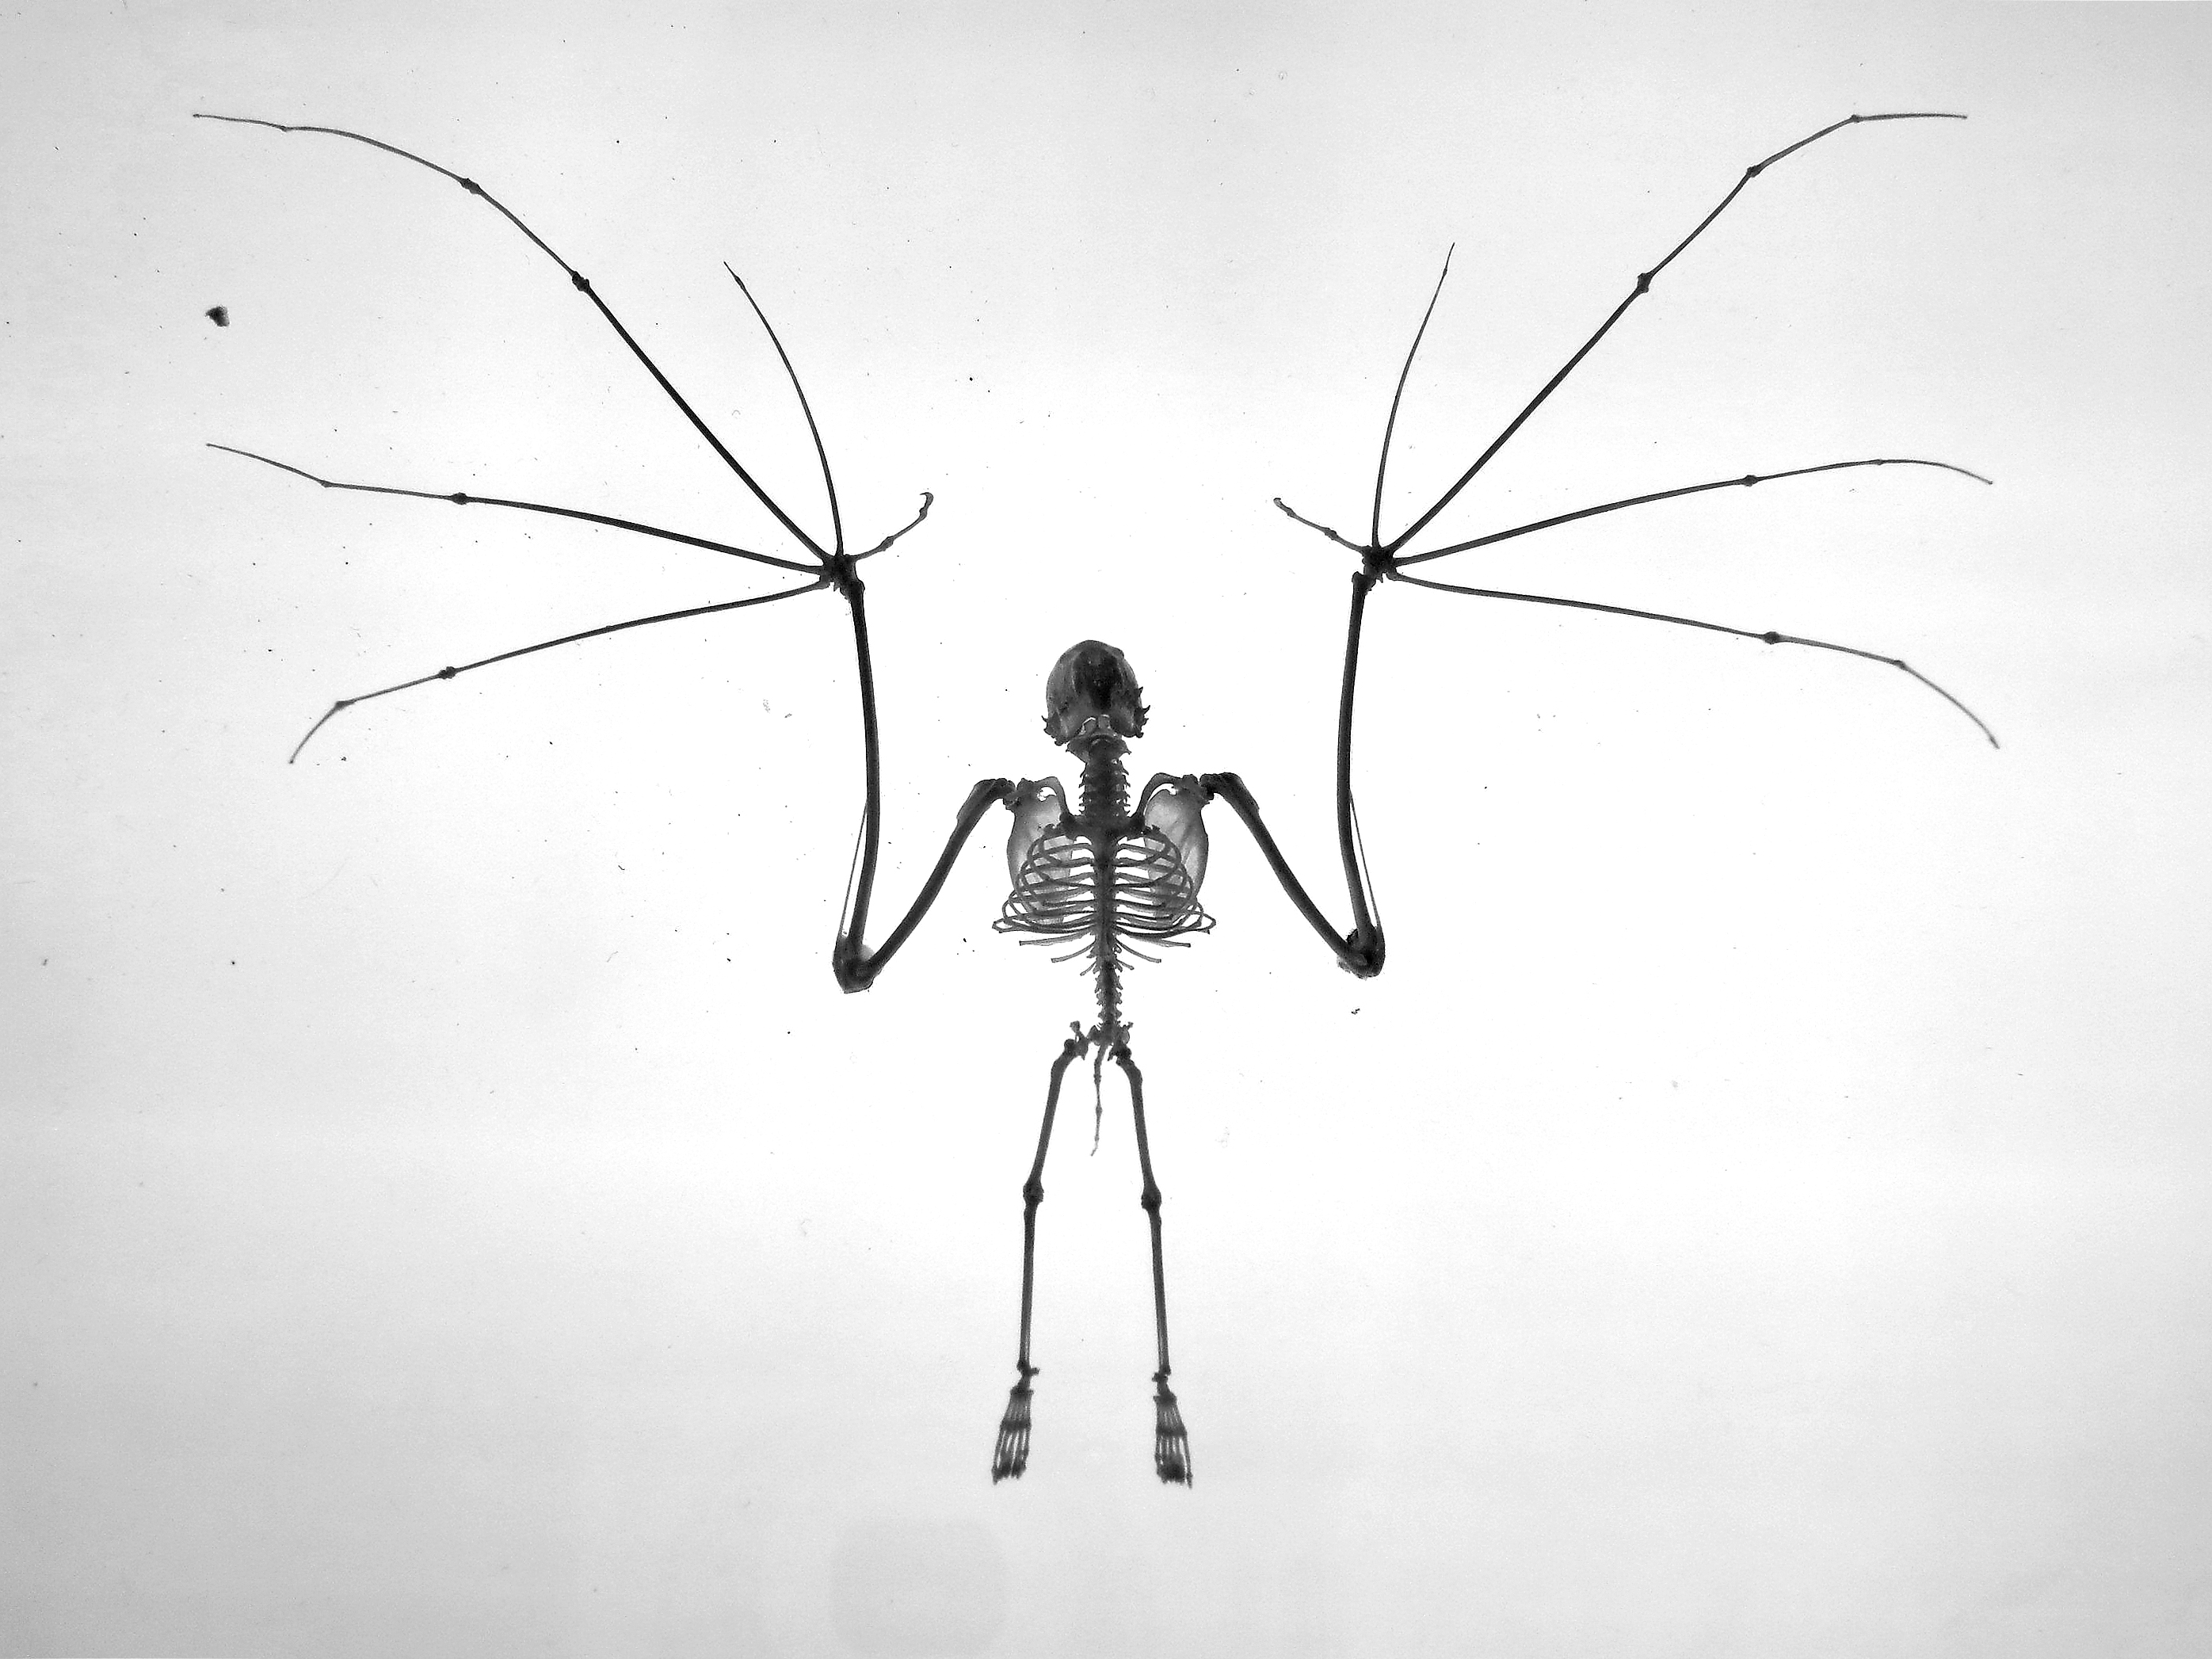
wing, black and white, line, museum, insect, reptile, monochrome, bone, invertebrate, bw, blackandwhite, blackwhite, sketch, drawing, illustration, germany, deutschland, alemania, allemagne, sw, schwarzweiss, skeleton, bones, fossil, bat, extinction, fossile, germania, hesse, hassia, hessen, einfarbig, skelett, schwarzweissfotografie, knochen, preparat, vampyre, fledermaus, vampir, fl gel, urzeit, versteinert, messel, palaeo, versteinerung, pr parat, grubemessel, pal o, monochrome photography